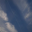
Label: cloud